Nosarzewo Borowe

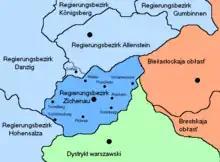
Location of "Truppenübungsplatz Mielau" (centre north) on the map of "Regierungsbezirk Zichenau"

Following the invasion of Poland by Nazi Germany, in the winter of 1940 all inhabitants of Nosarzewo were expelled. The "action" affected fifteen neighbouring villages. Some 25,000 people were extracted from their homes which were completely dismantled afterwards. On an area of a vast military training range was built by prisoners of the Soldau concentration camp nearby. It was known as the "Truppenübungsplatz "Mielau"", nicknamed the New Berlin. The facility was used by the Nazis for repairing and refitting army tanks in Operation Barbarossa, and for testing anti-tank weapons and artillery.